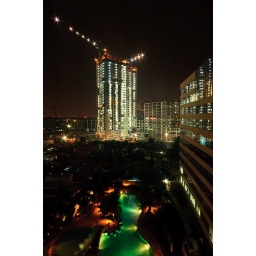
The construction site of another insurance company building their tower in Jakarta seen from the Park Lane Hotel